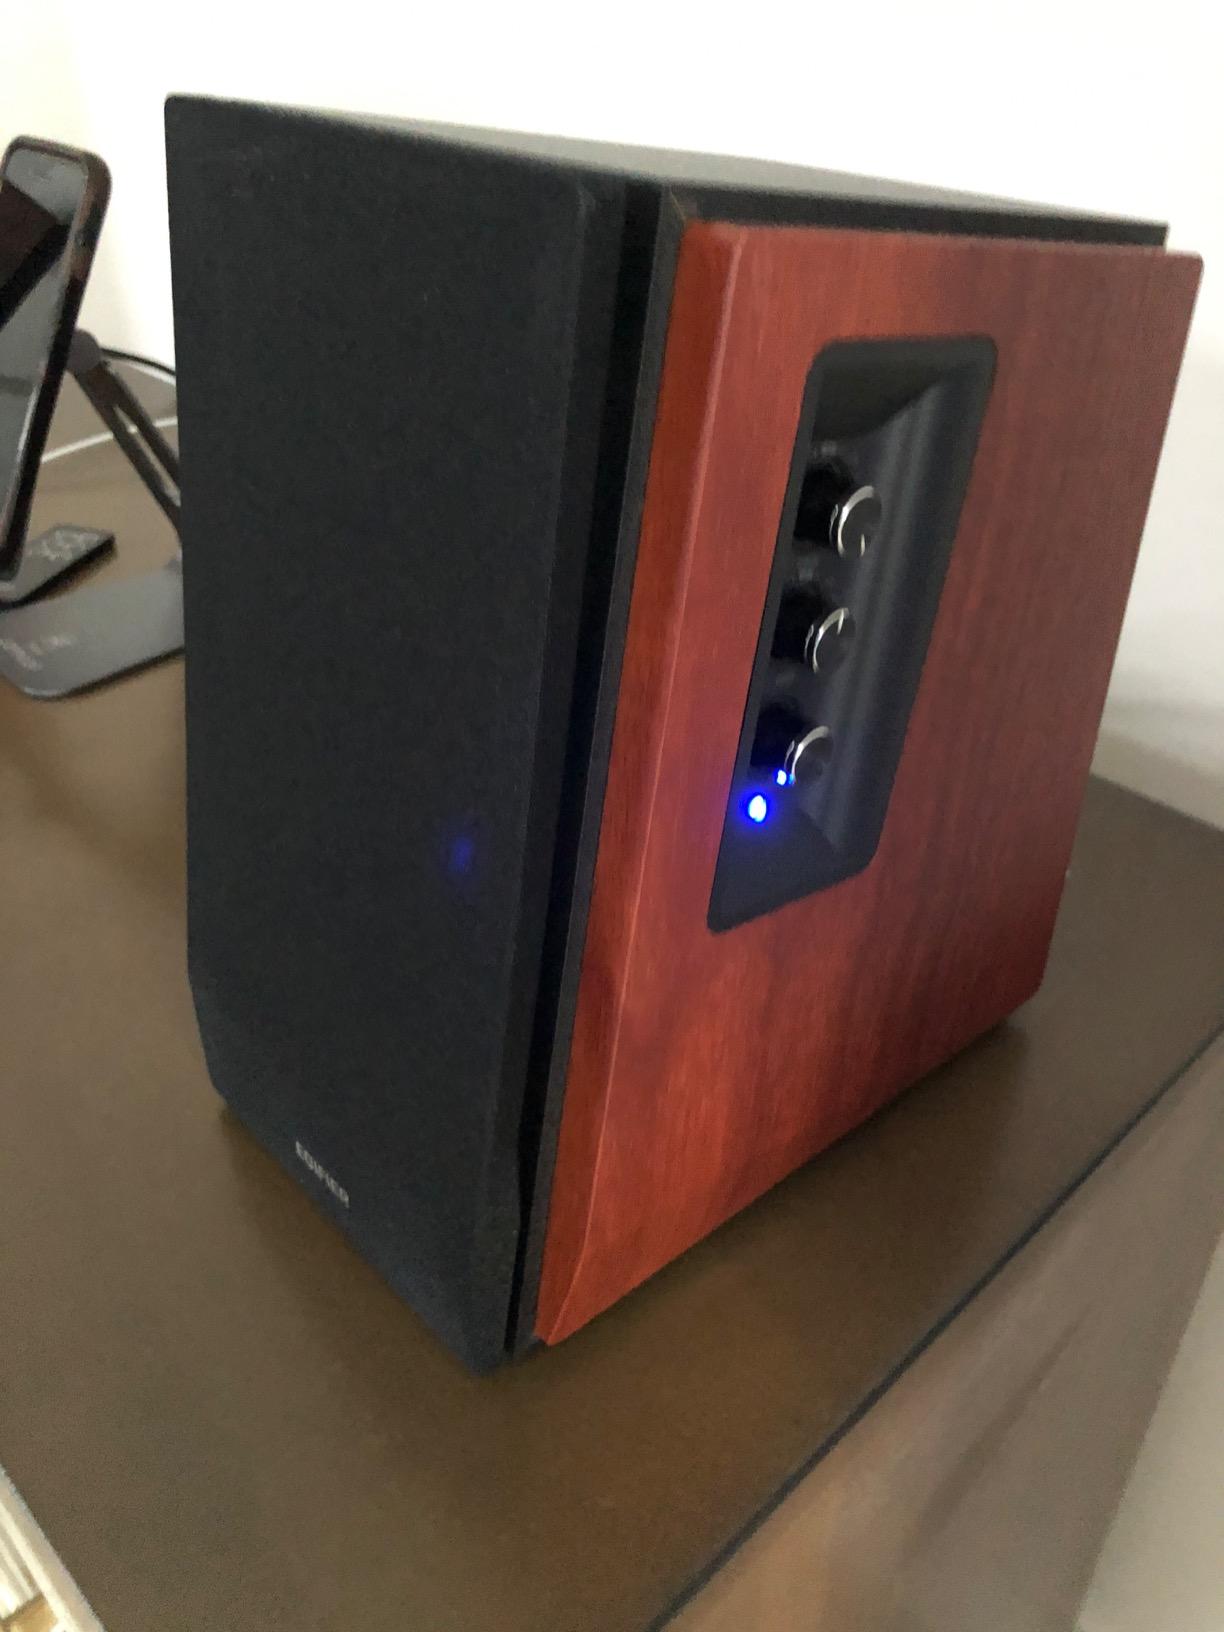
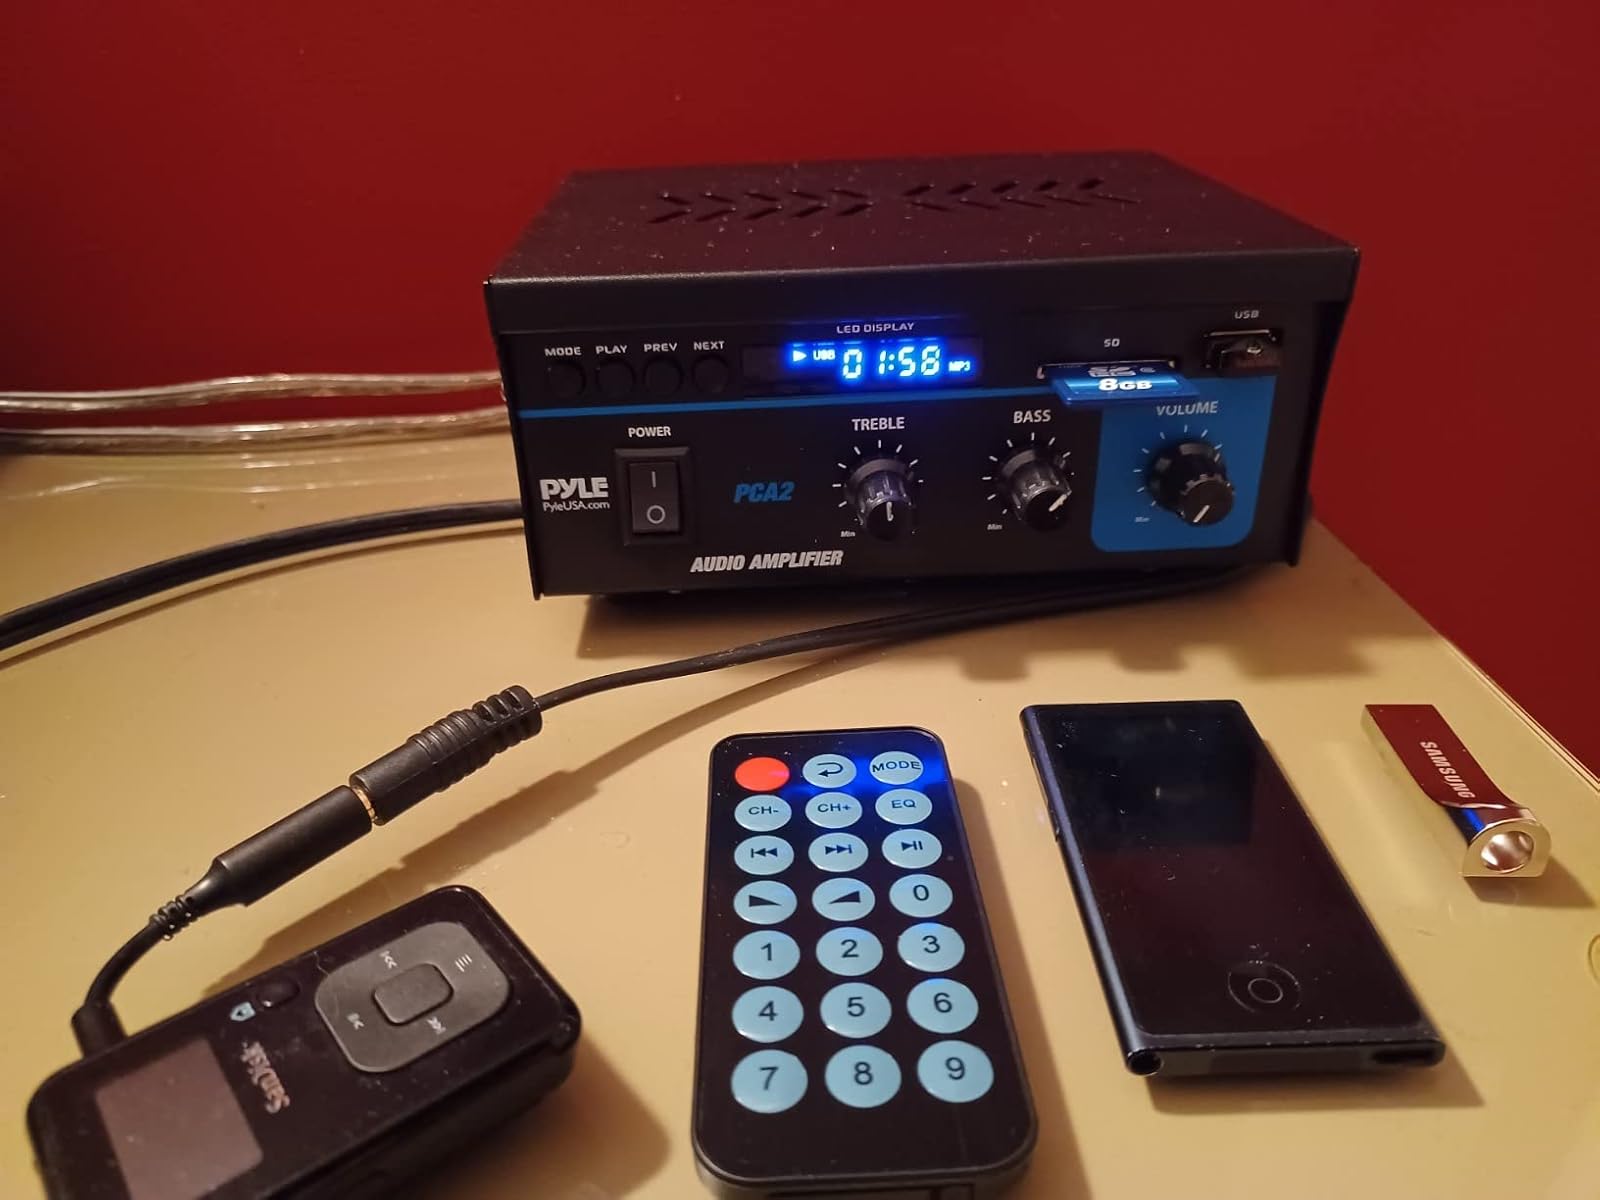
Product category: speaker
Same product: no